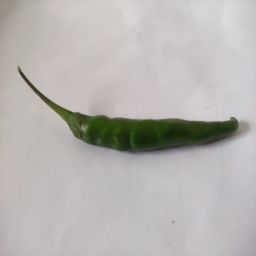
Crop: Chile Pepper
Quality: Unripe